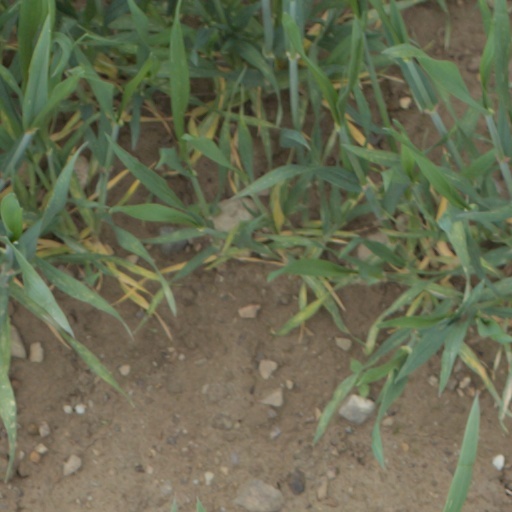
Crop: wheat